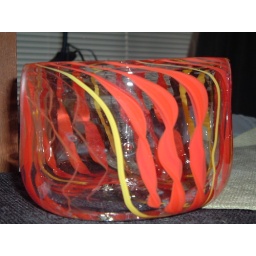
My second bowl. I ran out of red canes, so I filled in with thin orange ones.